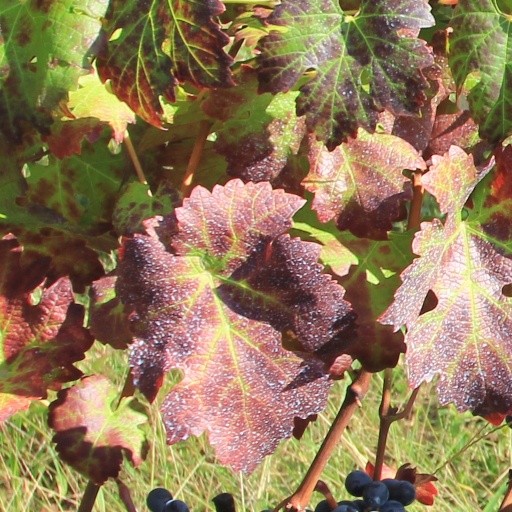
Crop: grape